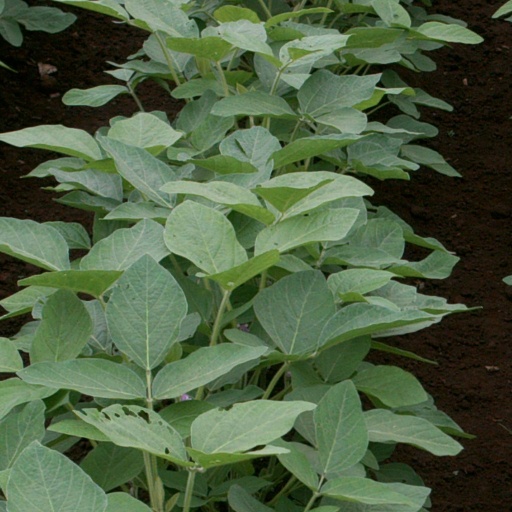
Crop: soybean